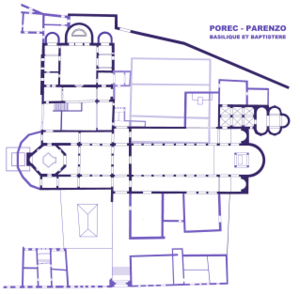
Porec, plan basilique euphrasienne de Parenzo
L'architecture romane est le premier grand style créé au Moyen Âge en Europe après le déclin de la civilisation gréco-romaine. Son développement est pleinement établi vers 1060 mais les premiers signes de mutation sont différents suivant les régions et il n'y a pas de consensus sur une date des débuts qui vont du VIᵉ au XIᵉ siècle. L'architecture gothique est le style qui lui succède progressivement à partir du XIIe siècle.Le dynamisme monastique, de profondes aspirations religieuses et morales, la spiritualité des routes de pèlerinages dans une Europe rendue à la paix président à la naissance de l'art roman et contribuent à en faire un style vraiment neuf et doué d'une profonde originalité. La volonté de libérer l'Église de la tutelle de pouvoirs séculiers, les croisades, la reconquête chrétienne en Espagne avec l'effondrement du califat de Cordoue, la disparition du mécénat royal ou princier font de l'art roman l'art de toute la chrétienté médiévale.
L'architecture paléochrétienne désigne la plus ancienne période de l'architecture chrétienne, qui s'est développée dans l'Empire romain dans l'Antiquité tardive.
La basilique euphrasienne de Poreč est une basilique catholique située dans le centre historique de la ville de Poreč, en Istrie.